French cruiser Galilée

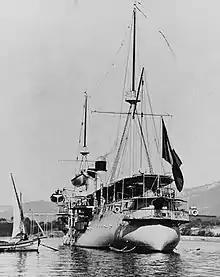
Stern view of "Galilée"

The keel for "Galilée" was laid down at the Arsenal de Rochefort shipyard in Rochefort in 1893. She was launched on 28 April 1896 and she was completed in September 1897. She completed her sea trials off Rochefort that year, reaching a maximum speed of in poor weather.